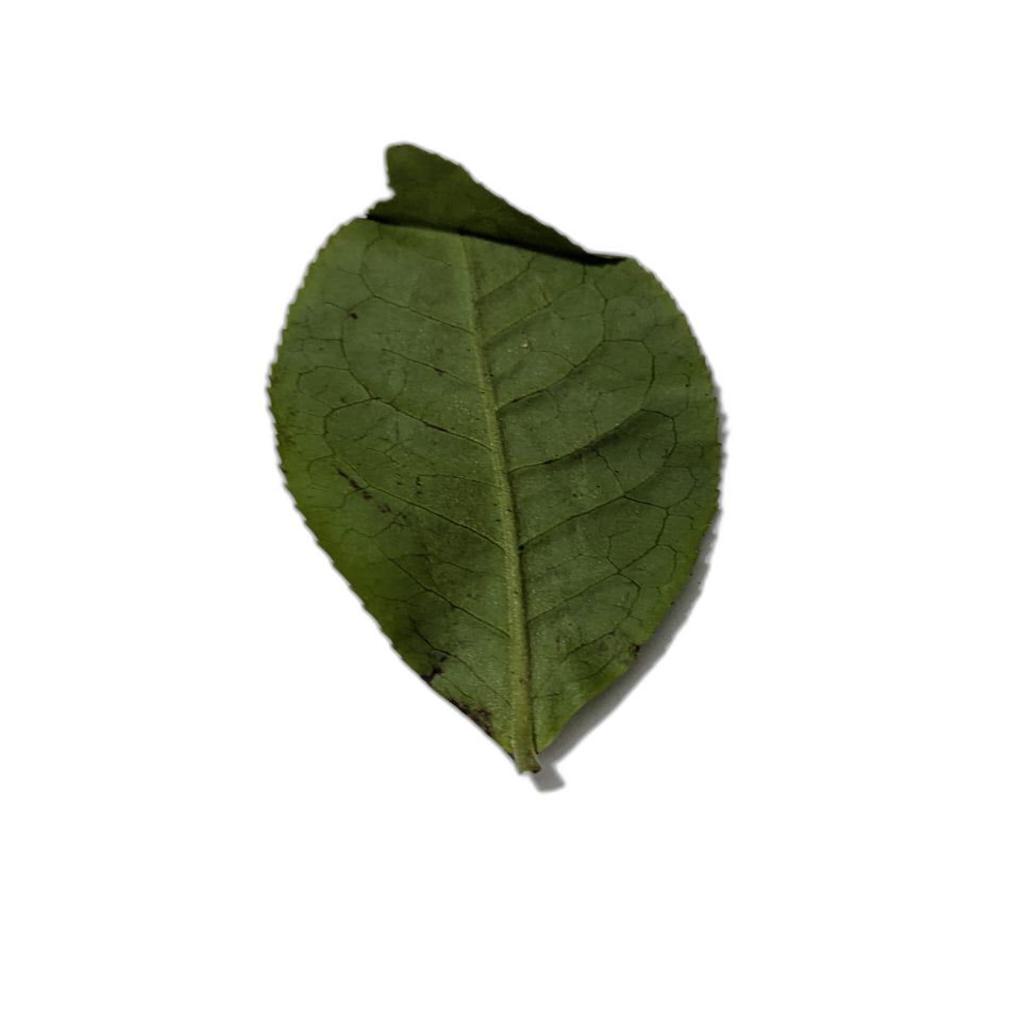
Label: Healthy